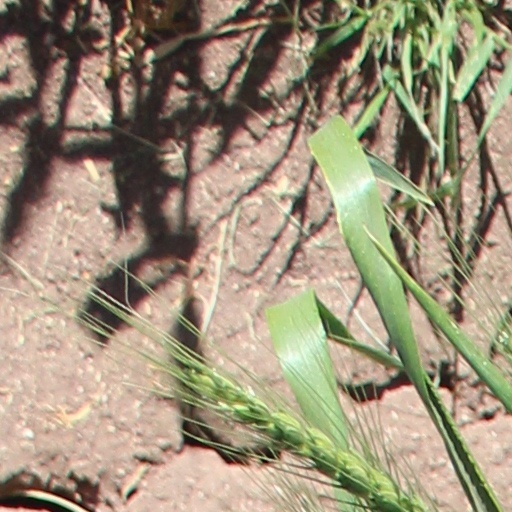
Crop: wheat